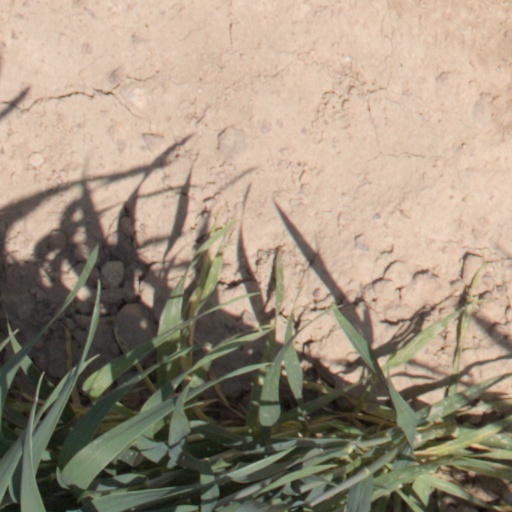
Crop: wheat